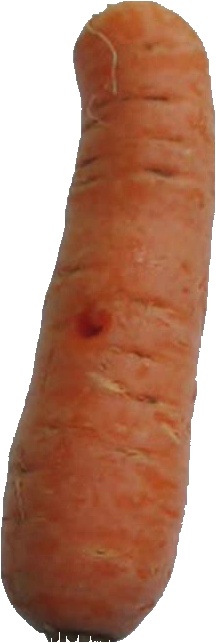
Label: carrot_1